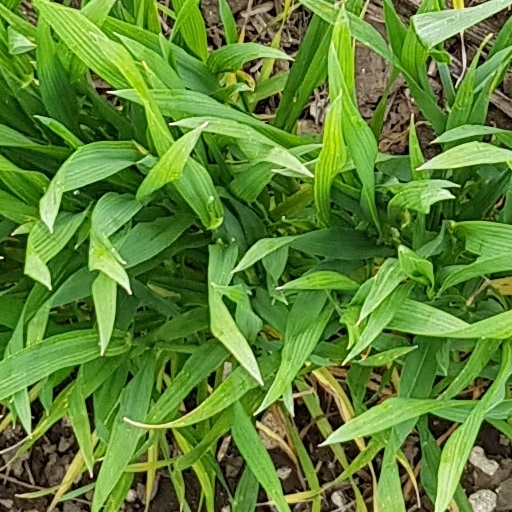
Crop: wheat